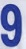
Number: 9